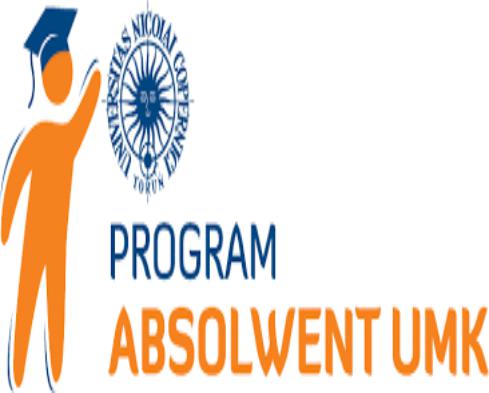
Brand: Absolwent
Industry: Others